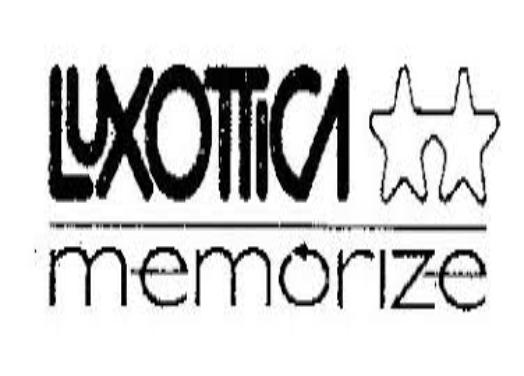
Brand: luxottica
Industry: Necessities